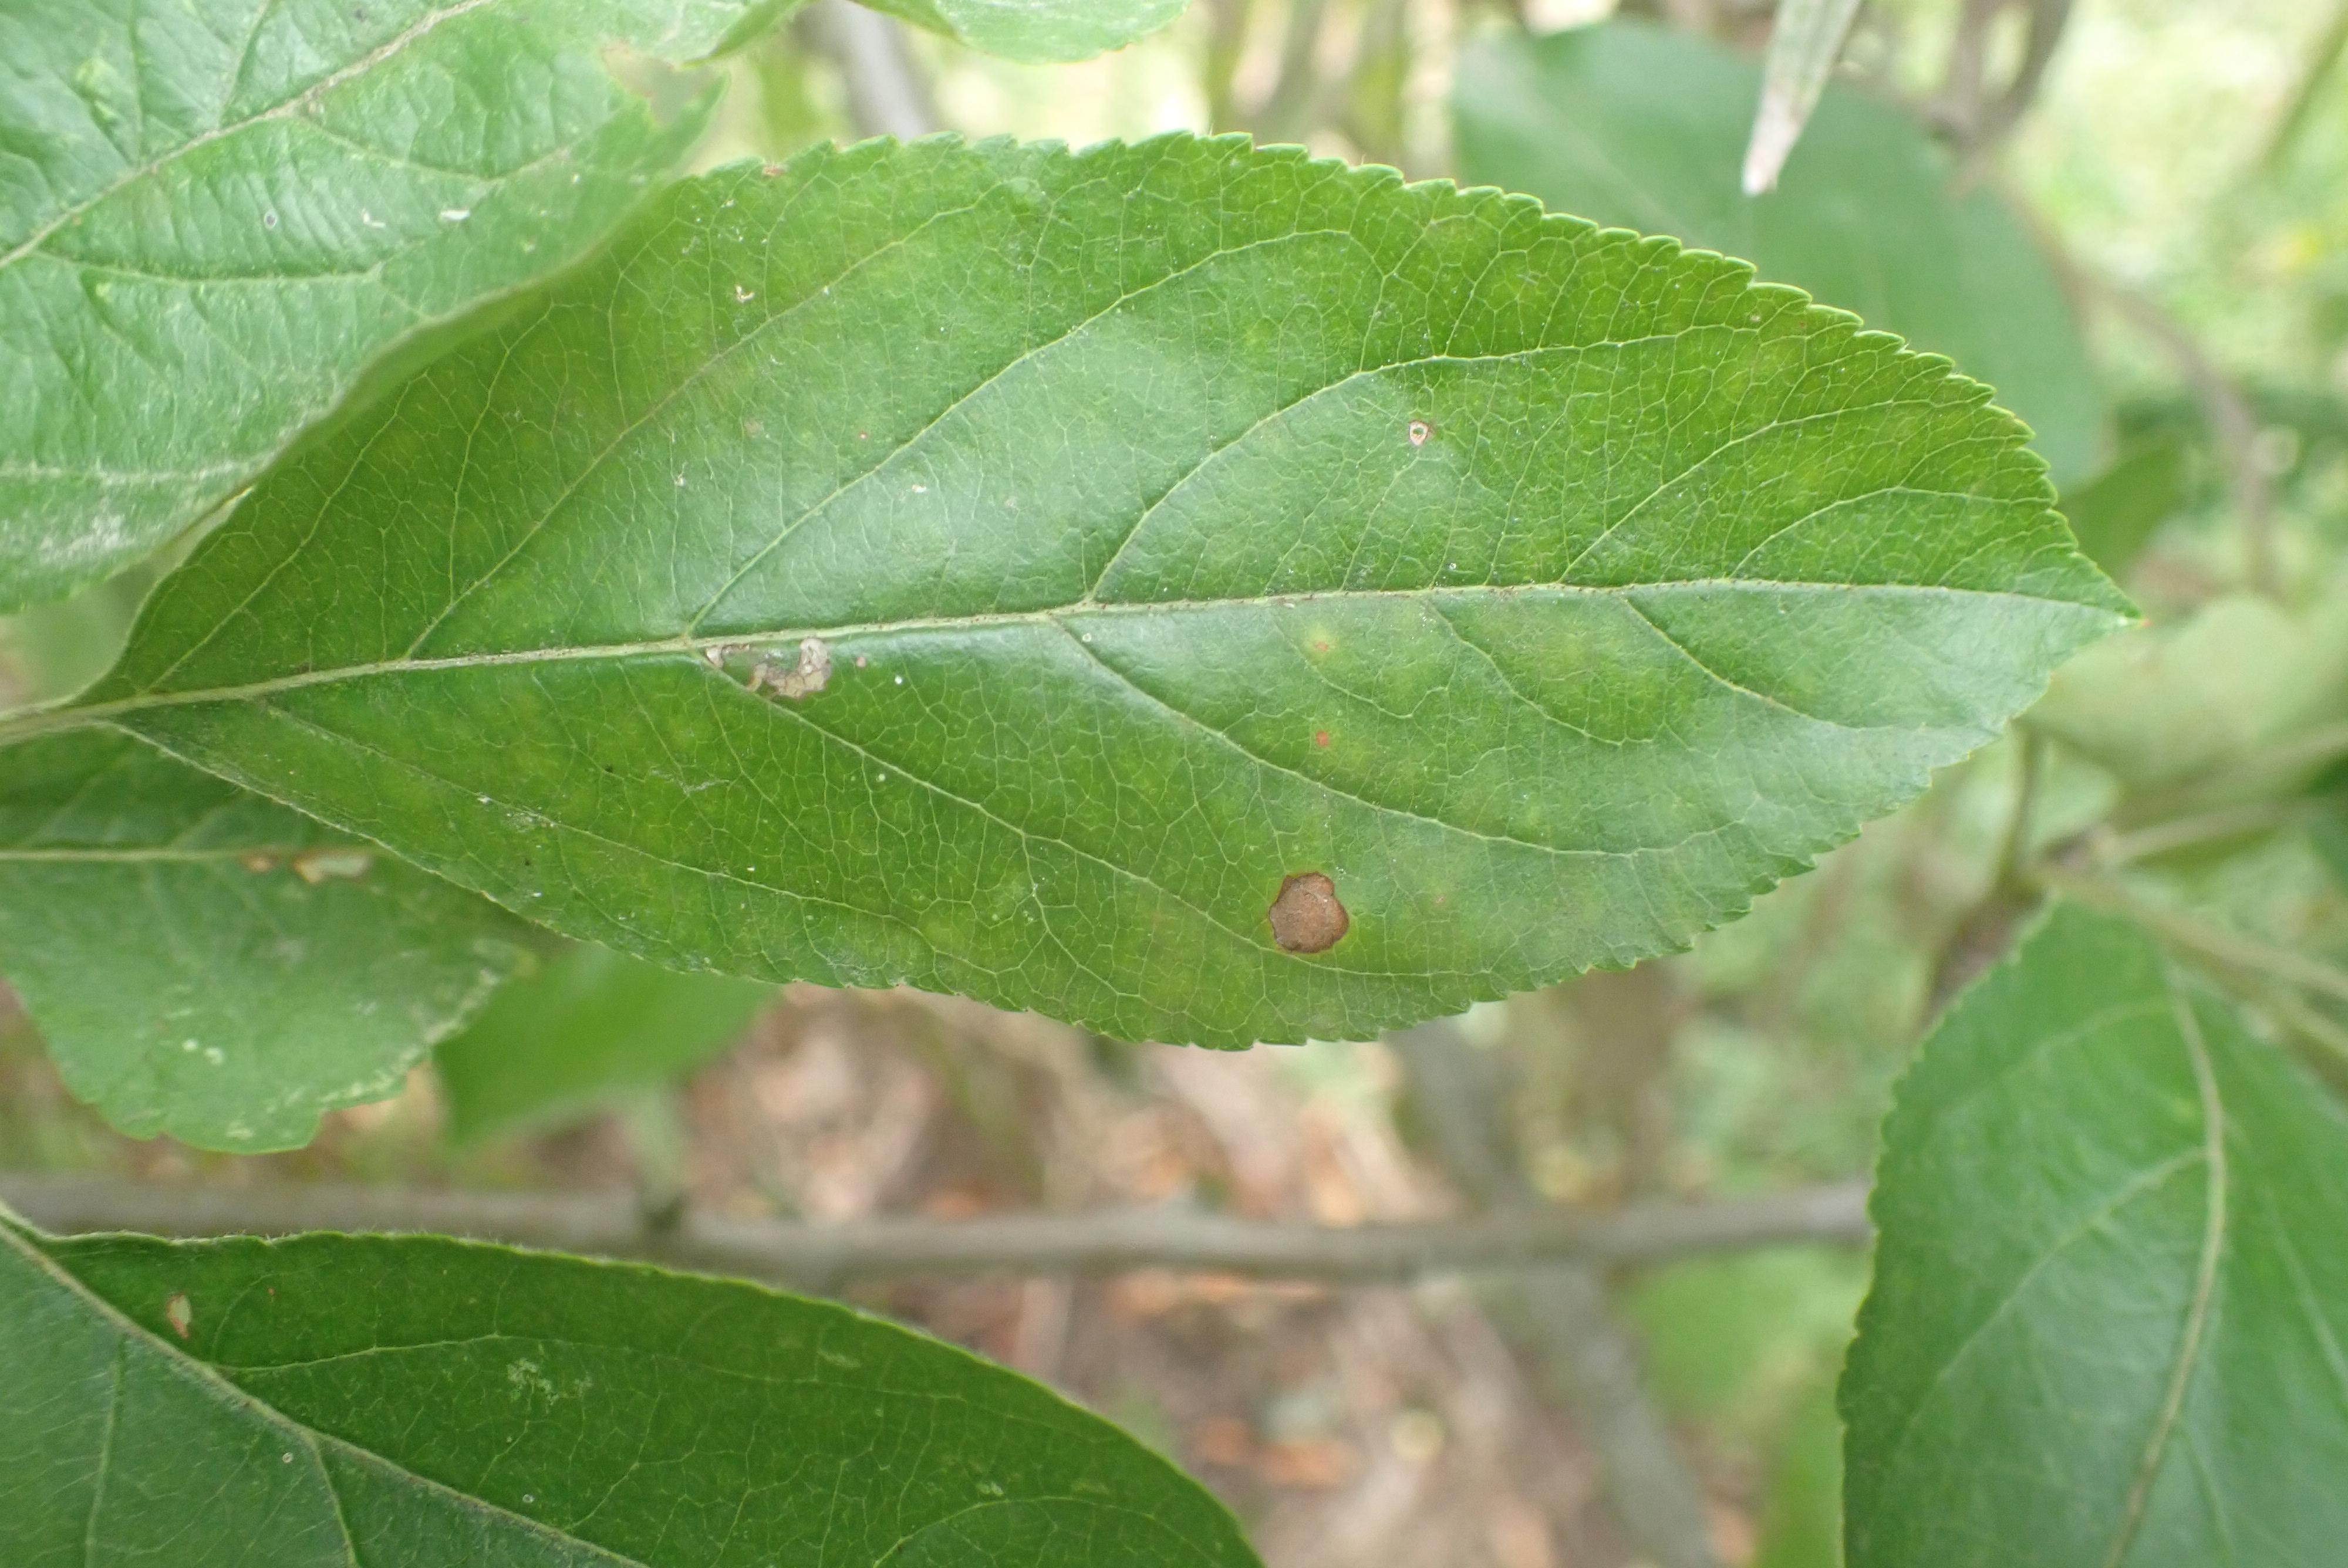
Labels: complex